Landstuhl–Kusel railway

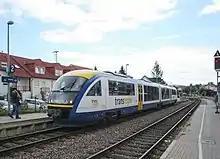
Passenger train in Ramstein station in 2007

In 1988, the stations of Ramstein and Steinwenden were reclassified as halts. A year later, the second track between Glan Munchweiler and Altenglan, which had become superfluous for operations, was dismantled, so that trains could only cross each other at Glan-Munchweiler and Altenglan stations. This led in due time to some operational problems, as for example, in the same year, the line from Rammelsbach was heavily used by gravel trains to supply the construction of the Mannheim–Stuttgart high-speed railway.